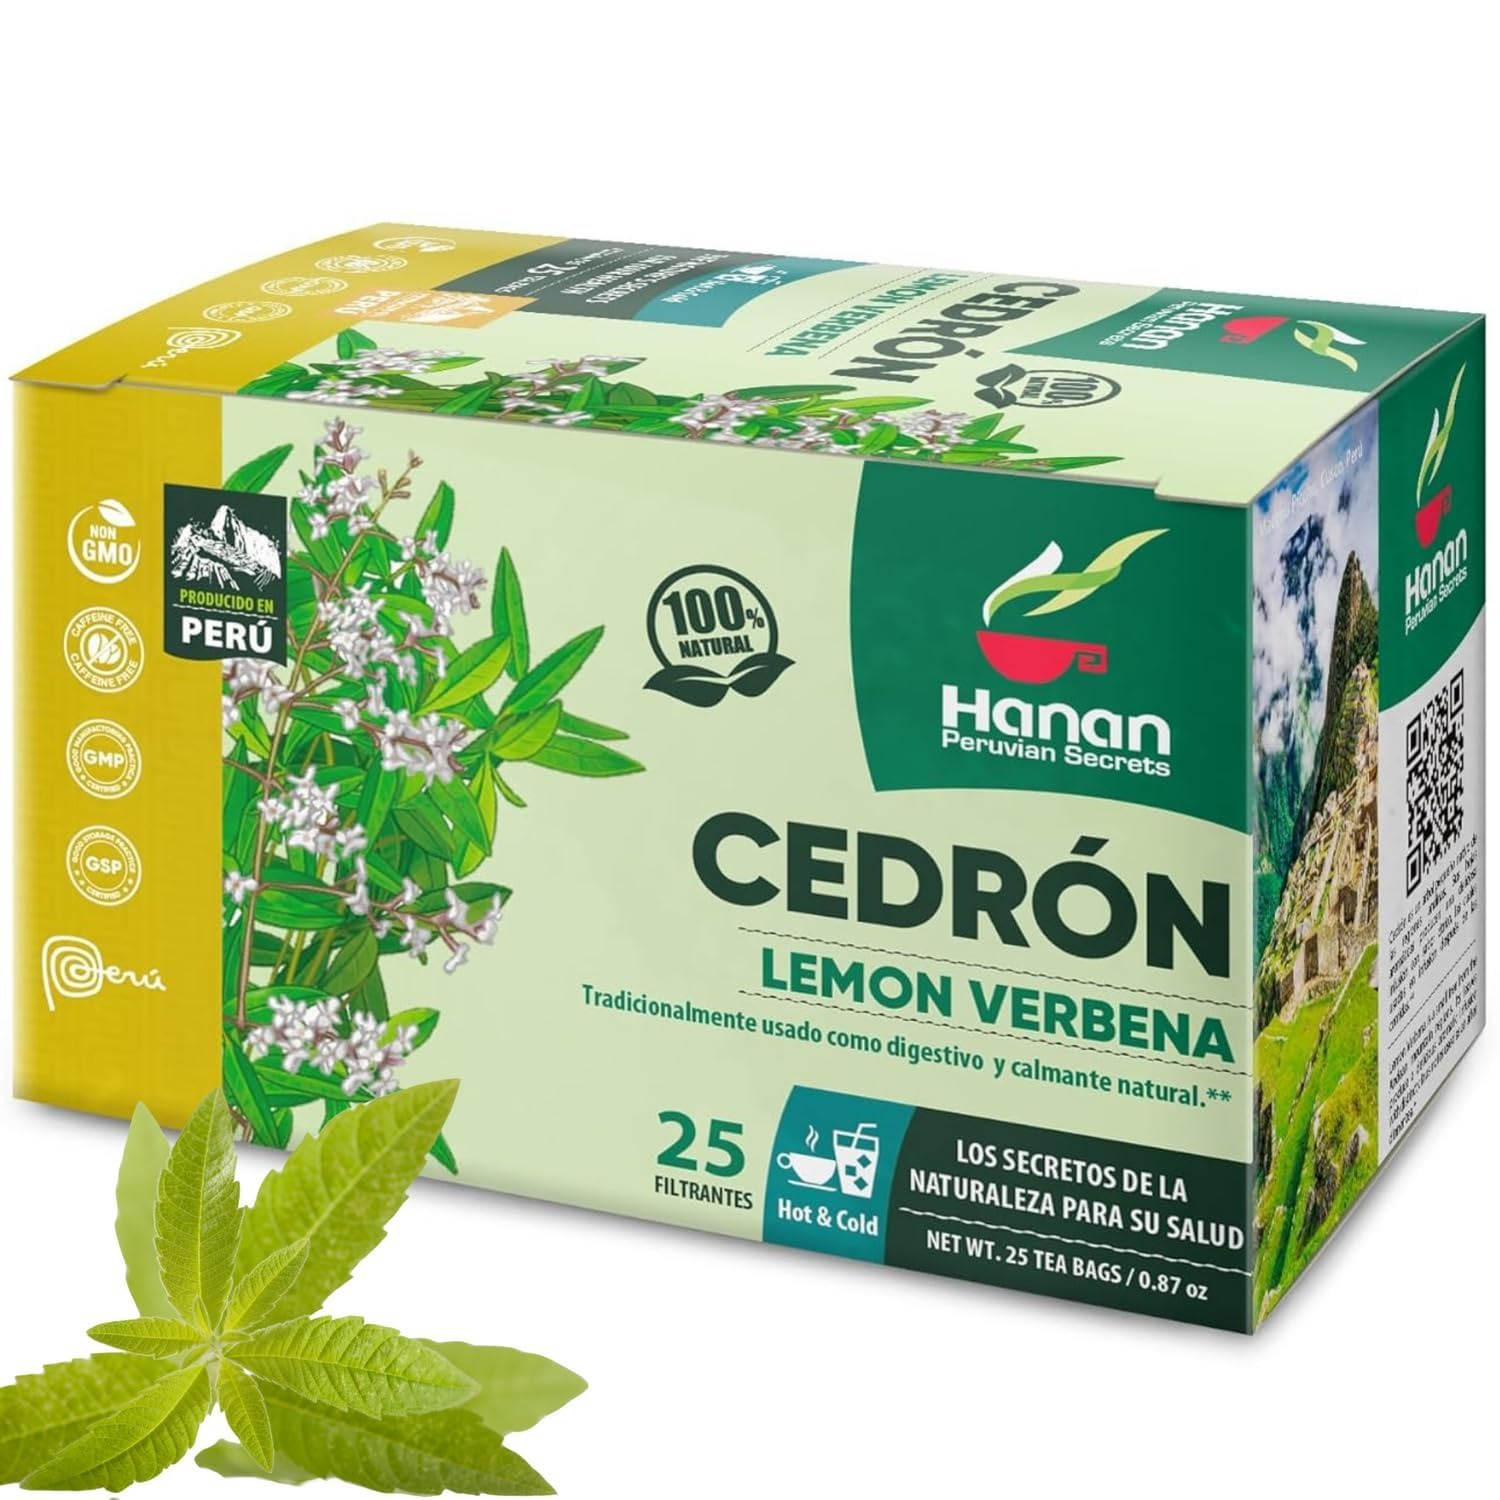
Item Name: Lemon Verbena 25 Teabags of Cedron Herbal Tea All Natural Lemon Beebrush from Peru Used to Add Lemon Flavor in Cooking Perfumes Essential Oil
Bullet Point 1: Natural Relief: Lemon Verbena tea has been used for centuries as a traditional remedy to soothe occasional stomach discomfort.
Bullet Point 2: Aromatic and Flavorful: Experience the delightful aroma and zesty flavor of our premium lemon verbena herbs.
Bullet Point 3: Caffeine-Free: Enjoy the calming benefits of lemon verbena tea without the worry of caffeine. This makes it a perfect choice for any time of day.
Bullet Point 4: Sourced from Peru: Our lemon verbena tea is cultivated in the fertile lands of Peru, where the lemon verbena plants thrive under expert care. Benefit from the potency and efficacy of this traditional herbal remedy.
Bullet Point 5: Supporting Amazon Conservation: With every purchase, you contribute to the preservation of the Amazon lush of Peru through our commitment to donating 3% of earnings to conservation efforts.
Product Description: Discover the natural benefits and refreshing flavor of Hanan Lemon Verbena Cedron Herbs – 25 teabags of premium herbal tea sourced directly from the fertile lands of Peru’s Andes Mountains. Packed with centuries of tradition, this caffeine-free herbal tea offers soothing relief, aromatic pleasure, and versatile use for various purposes. Natural Relief: For generations, Lemon Verbena has been cherished as a traditional remedy to ease occasional stomach discomfort. Sip a warm cup of this calming herbal tea to promote relaxation and gentle digestive support. Aromatic and Flavorful: Enjoy the crisp, zesty, and citrus-like flavor of Hanan Lemon Verbena. Its invigorating aroma adds a delightful touch to your tea ritual, while also making it an ideal ingredient for cooking recipes, potpourri, and homemade perfumes. Caffeine-Free Comfort: Whether you’re winding down at night or looking for a midday pick-me-up, our Lemon Verbena tea provides all the calming benefits of herbal tea without any caffeine. It's perfect for any time of day, helping you relax without the worry of restlessness. Sourced from Peru: Grown in the nutrient-rich soil of Peru’s Andes Mountains, our Lemon Verbena is cultivated with care by skilled farmers. This ensures that every tea bag delivers the highest quality herbs, known for their potency and efficacy as a natural remedy. Supporting Amazon Conservation: Every purchase of Hanan Lemon Verbena contributes to the preservation of Peru’s lush of Peru. We are committed to donating 3% of our earnings to support conservation efforts, helping to protect the environment that nurtures these precious herbs. Versatile and Multi-Purpose: Hanan Lemon Verbena isn't just for tea! Use it in cooking, create soothing potpourri, or craft your own essential oils and perfumes to enjoy the fragrance of nature. Elevate your wellness routine and support sustainable practices with Hanan Lemon Verbena Cedron Herbs – your all-natural, multi-purpose solution for relaxation, flavor, and environmental impact.
Value: 25.0
Unit: Count

Price: 11.48